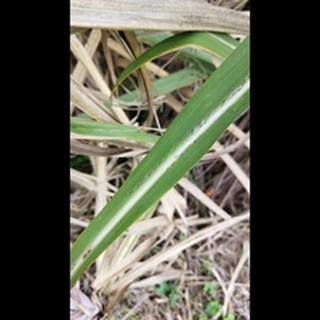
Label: sugarcane_rust